Four Year Strong

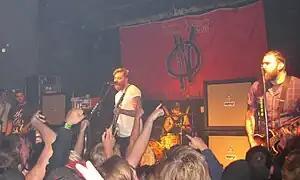
Four Year Strong in 2011. From left to right: Weiss, Day, Massucco, and O'Connor.

Four Year Strong is an American pop-punk band from Worcester, Massachusetts, formed in 2001. The group consists of vocalists and guitarists Dan O'Connor and Alan Day, bassist Joe Weiss, and drummer Jake Massucco. They have released eight studio albums; their most recent album, "Analysis Paralysis", was released on August 9, 2024, through Pure Noise Records.